Landrush

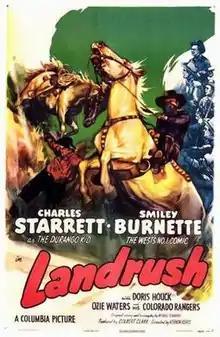
Theatrical release poster

Landrush is a 1946 American Western film directed by Vernon Keays and starring Charles Starrett, Doris Houck, Smiley Burnette, Emmett Lynn, Bud Geary and Steve Barclay. The film was released on November 18, 1946, by Columbia Pictures. This was the sixteenth of 65 films in the "Durango Kid" series.